Outline of the United Kingdom

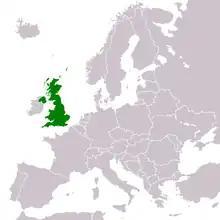
The location of the United Kingdom

The following outline is provided as an overview of and topical guide to the United Kingdom: